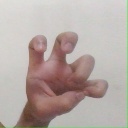
अक्षर: छ